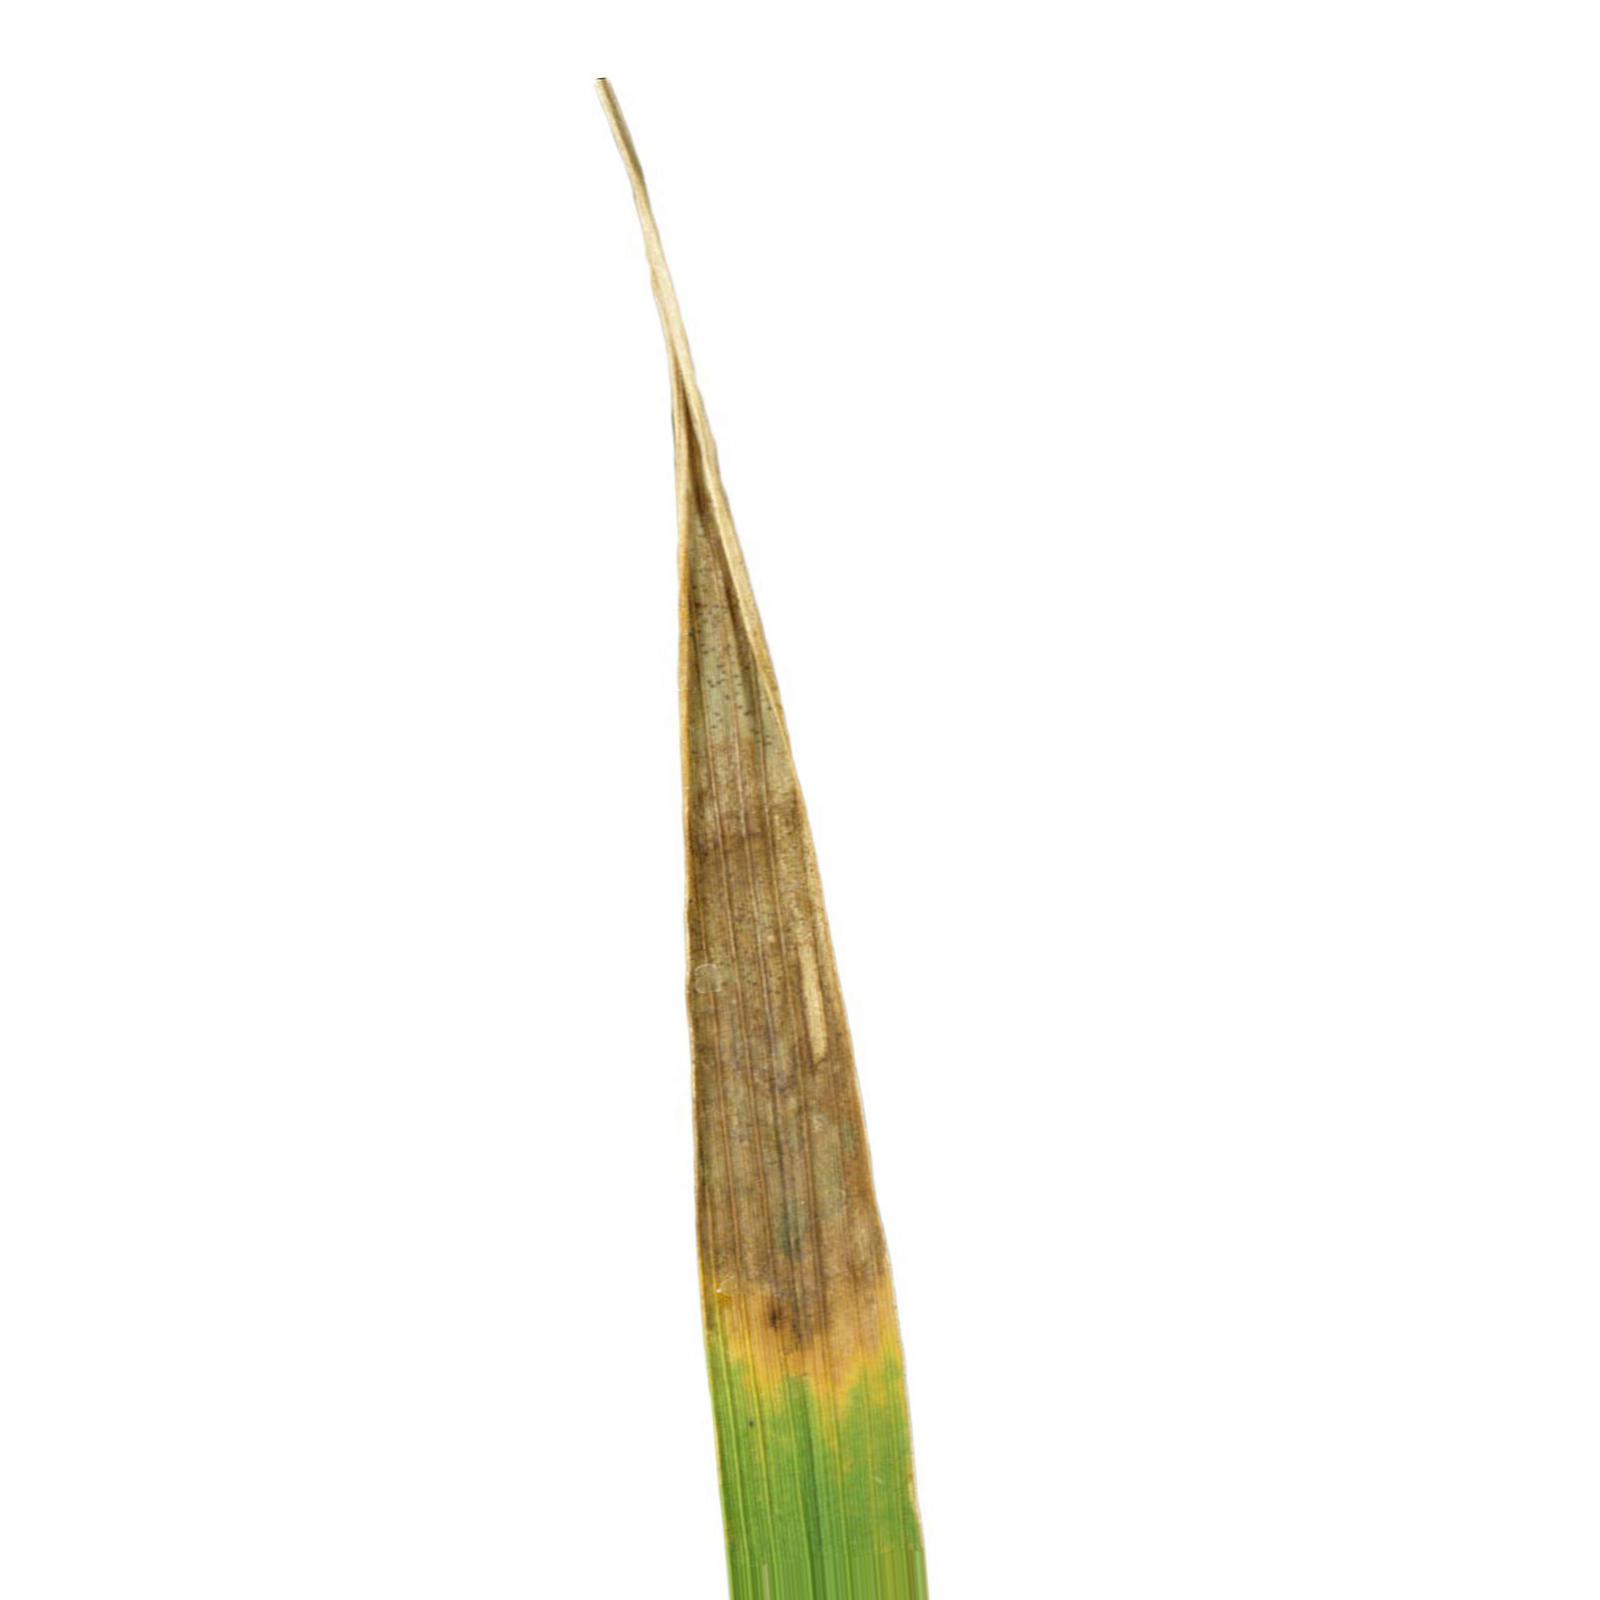
Nhãn: Bệnh Cháy lá ( Leaf scald )